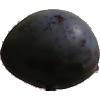
Label: Plum 3